Armathwaite Hall

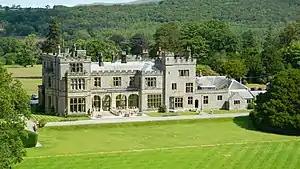
Armathwaite Hall

Armathwaite Hall is a luxury hotel and spa adjacent to Bassenthwaite Lake, in Cumbria.